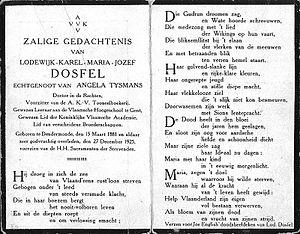
Lodewijk Dosfel est un poète et dramaturge flamand, membre correspondant de l'Académie royale de langue et de littérature flamande. Il était un homme important pour le nationalisme flamand.